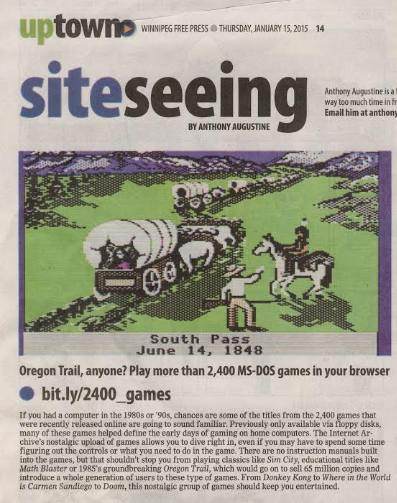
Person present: No